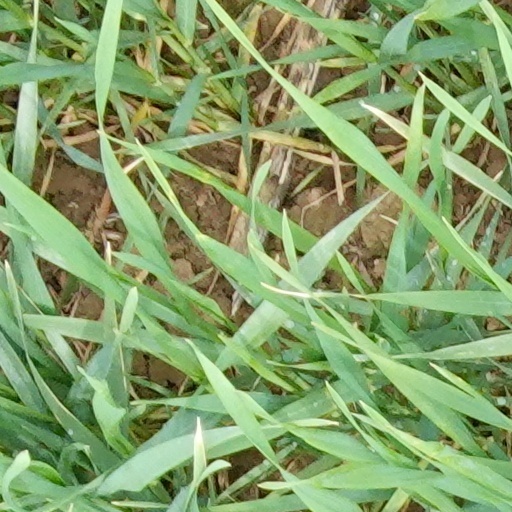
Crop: wheat